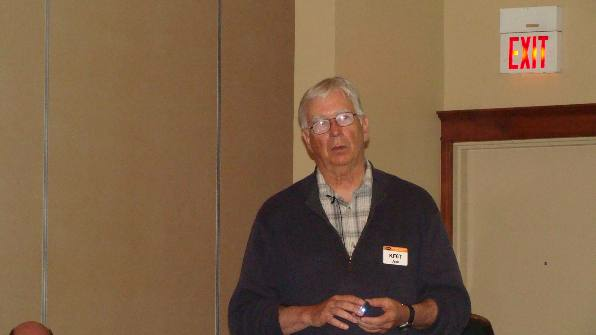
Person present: Yes